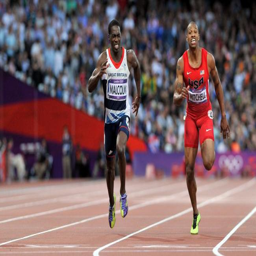
winner : olympic athlete was named coach of the year at awards